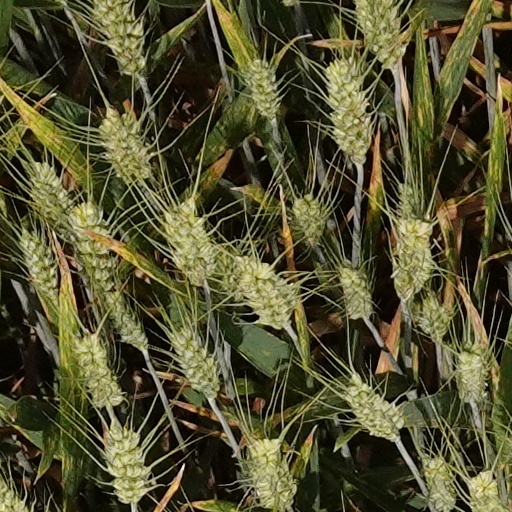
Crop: wheat